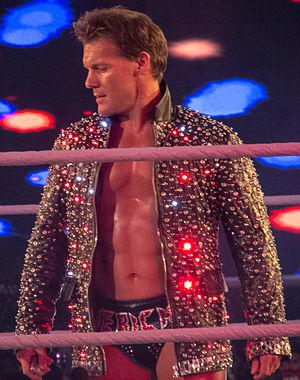
La douzième saison de Dancing with the Stars, émission américaine de télé réalité musicale, a commencé le 21 mars 2011 sur le réseau ABC et s'est terminé le 24 mai 2011.
La 33ᵉ édition de WrestleMania est une manifestation de catch produite par la World Wrestling Entertainment, une fédération de catch américaine, qui est télédiffusée, visible en paiement à la séance, sur le WWE Network ainsi que sur la chaîne de télévision française AB1. L'événement s'est déroulé le 2 avril 2017 au Stade Camping World à Orlando, dans l'état de Floride. Il s'agit de la trente-troisième édition de WrestleMania, qui fait partie avec le Royal Rumble, SummerSlam et les Survivor Series du « Big Four » à savoir « les Quatre Grands ». Il s'agit de la plus grande représentation annuelle de divertissement sportif. C'est la seconde fois que WrestleMania, après WrestleMania XXIV en 2008, prend place au Stade Camping World à Orlando et la troisième fois que WrestleMania se tiendra dans l’état de Floride pour le Showcase of the Immortals après WrestleMania XXIV et WrestleMania XXVIII qui s’est déroulé à Miami en 2012.
Christopher Keith Irvine, plus connu sous le nom de Chris Jericho, est un catcheur canadien et le chanteur du groupe de metal Fozzy. Il travaille actuellement à la New Japan Pro Wrestling et la All Elite Wrestling, où il est le premier et ancien champion du monde de la All Elite Wrestling.